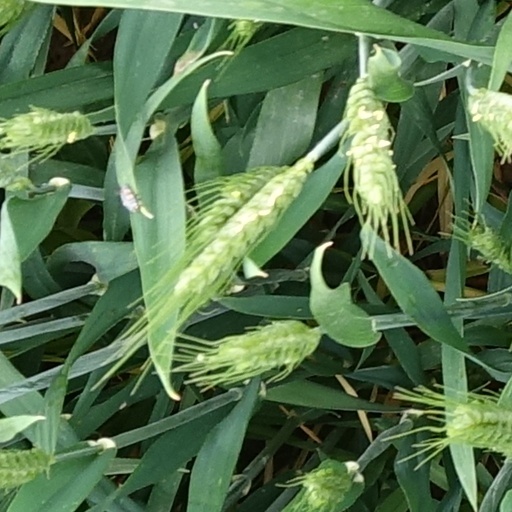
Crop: wheat